Château du Prada

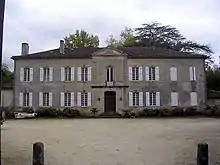
Château du Prada

Château du Prada is a château in Landes, Nouvelle-Aquitaine, France. It dates to 1764.